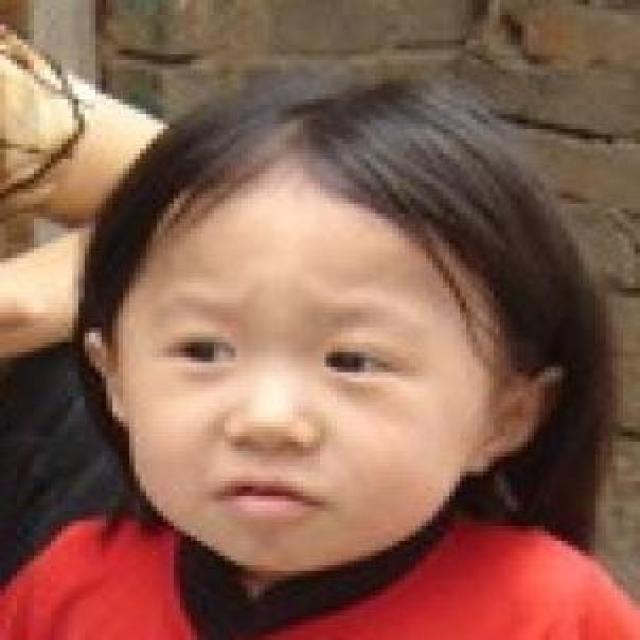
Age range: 0-12